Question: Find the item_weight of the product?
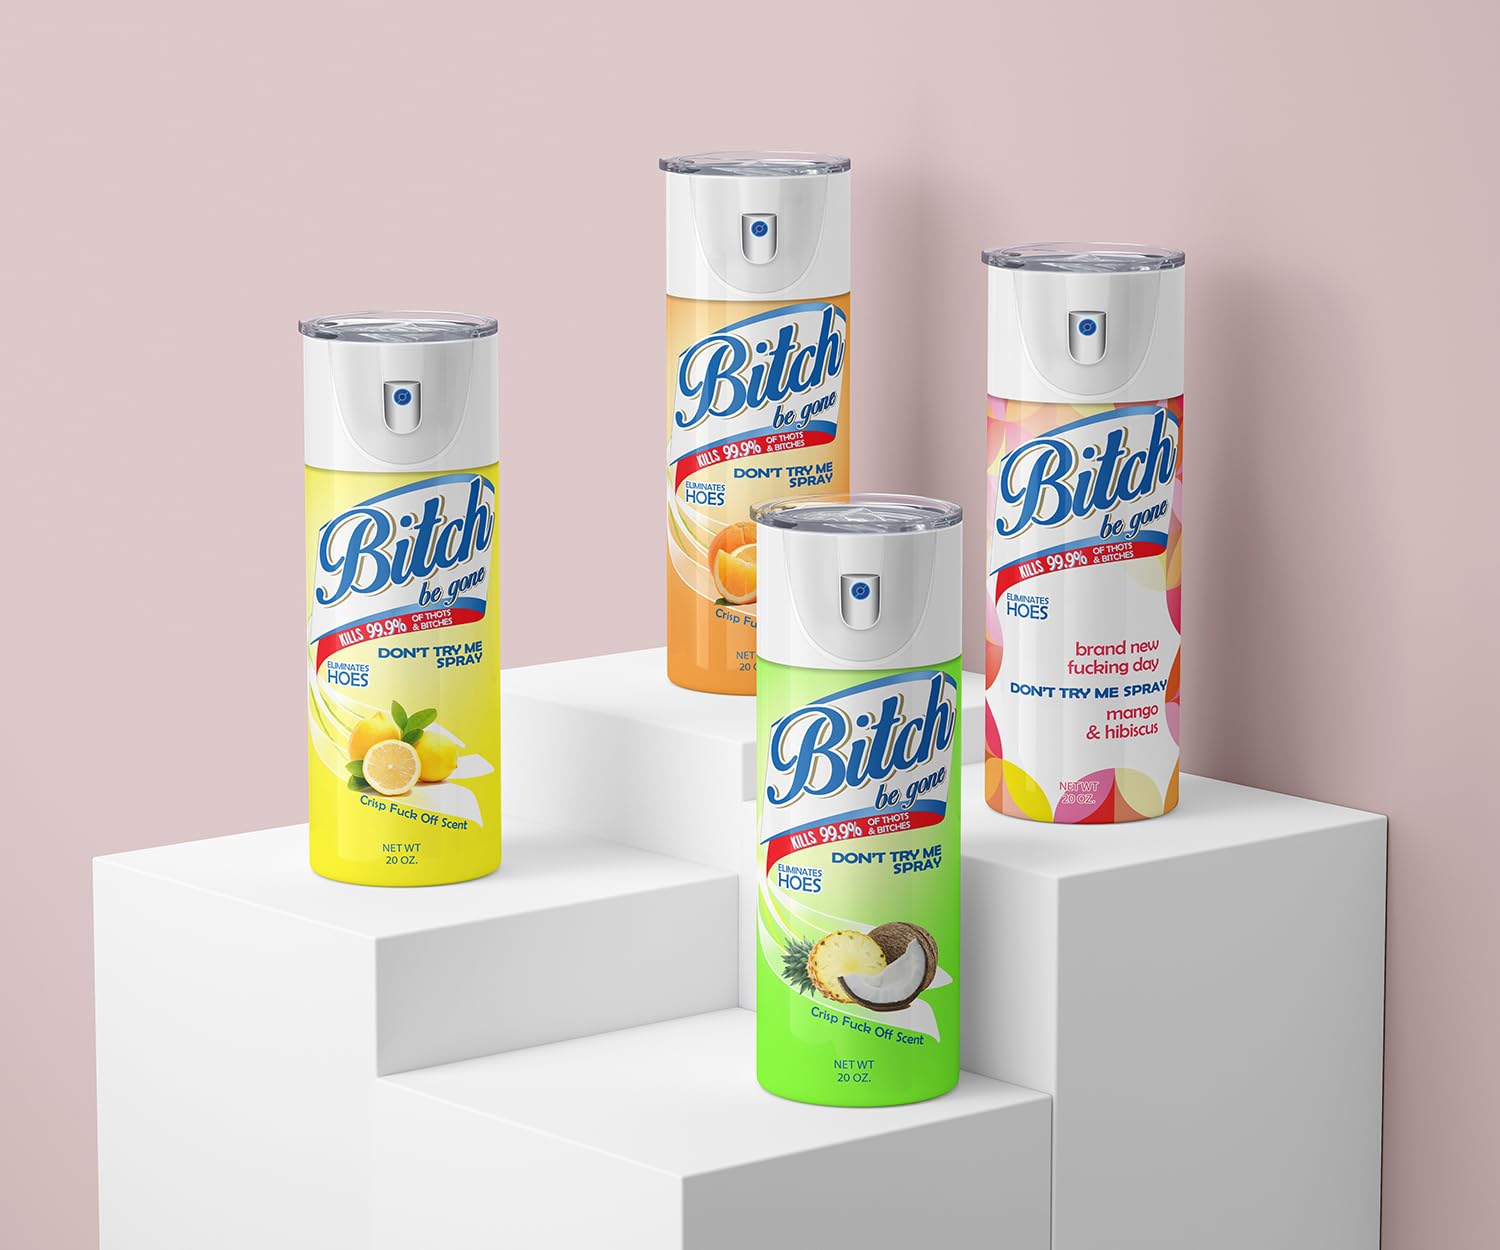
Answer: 20.0 ounce